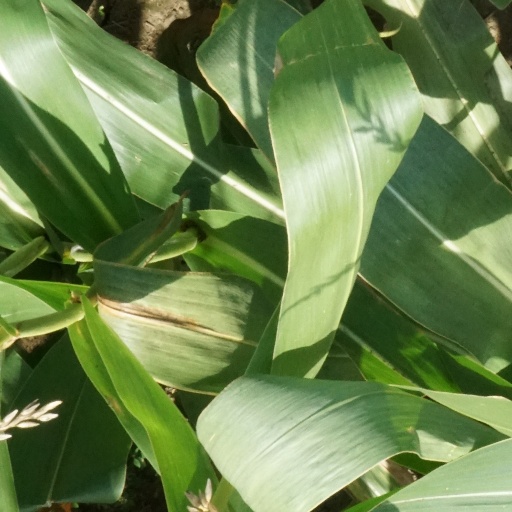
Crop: maize; corn